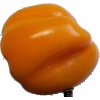
Label: Pepper Yellow 1